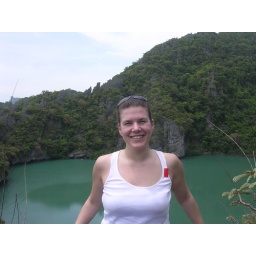
...after kayaking around this island and hiking up a small mountain to view this salt water lake.